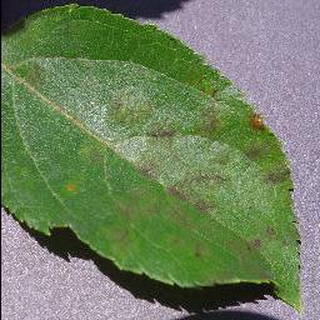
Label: apple_apple_scab